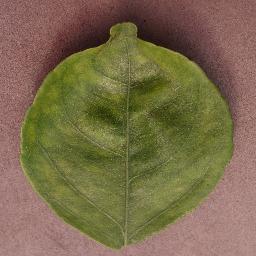
Label: Orange___Haunglongbing_(Citrus_greening)